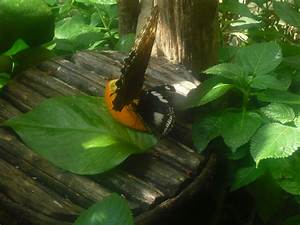
Label: butterfly